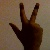
The image shows a hand gesture representing the number 3 in Indian Sign Language.